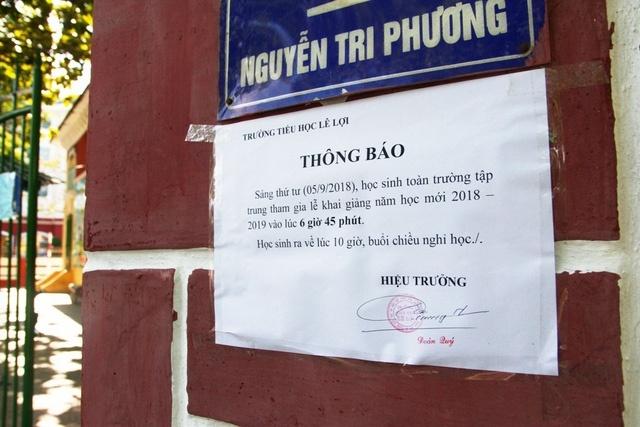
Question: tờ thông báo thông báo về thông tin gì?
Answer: lễ khai giảng năm học 201 8-2 019